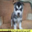
Label: dog